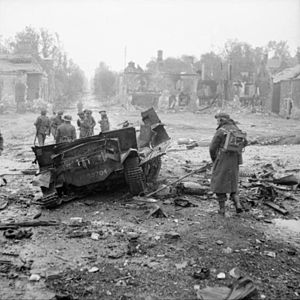
Operation Perch / Efterspil
Resterne af en Universal Carrier, som stødte på en landmine i Tilly-sur-Seulles, 19. juni 1944. Byen "var en af de mange byer og landsbyer som blev omtrent udslettet i forbindelse med befrielsen".[111]
Operation Perch var en britisk offensiv under 2. Verdenskrig, som fandt sted mellem den 7. og 14. juni 1944 under Operation Overlord – invasionen i Normandiet. Offensiven havde til formål at omringe og erobre den tyskbesatte by Caen, som var et vigtigt allieret mål i de første trin af Operation Overlord. En kombination af intens tysk modstand og fejltagelser i toppen af den britiske hærledelse betød, at operationen ikke nåede sit mål.